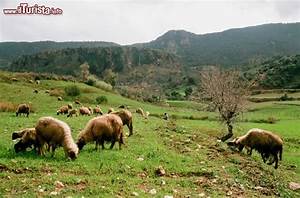
Label: pecora